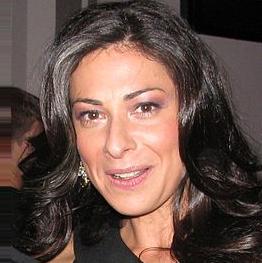
Age: 40